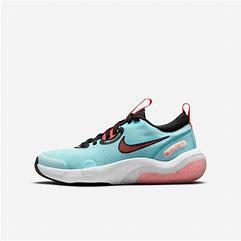
Brand: Nike
Model: Explor Next Nature